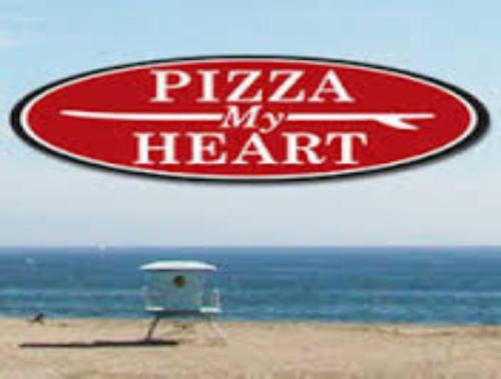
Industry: Food